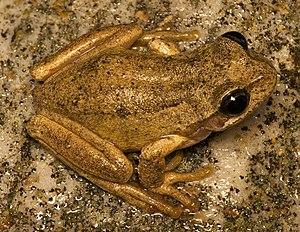
Litoria ewingii est une espèce d'amphibiens de la famille des Pelodryadidae.